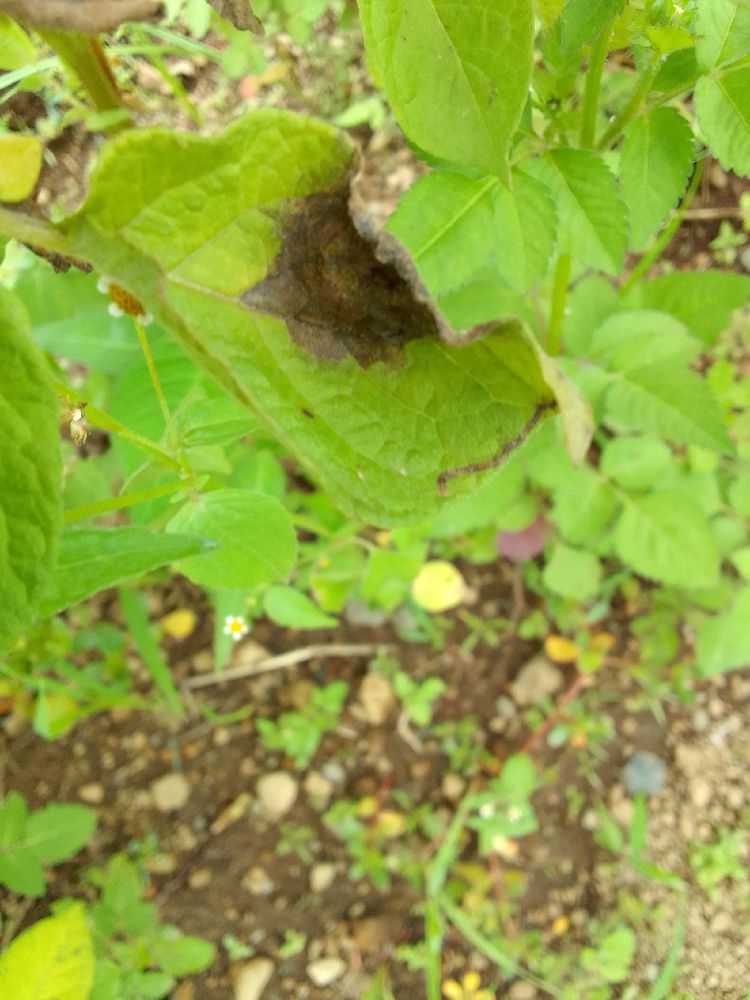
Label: Late blight